Islamic world contributions to Medieval Europe

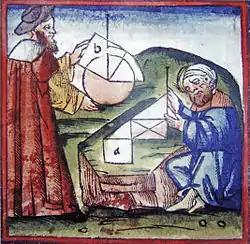
A European and an Arab practicing geometry together. 15th-century manuscript

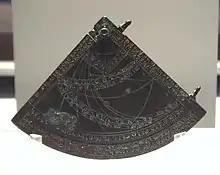
Astrolabe quadrant, England, 1388

Al-Khazini's "Zij as-Sanjari" (1115–1116) was translated into Greek by Gregory Chioniades in the 13th century and was studied in the Byzantine Empire. The astronomical modifications to the Ptolemaic model made by al-Battani and Averroes led to non-Ptolemaic models produced by Mo'ayyeduddin Urdi (Urdi lemma), Nasīr al-Dīn al-Tūsī (Tusi-couple) and Ibn al-Shatir, which were later adapted into the Copernican heliocentric model. Abū al-Rayhān al-Bīrūnī's "Ta'rikh al-Hind" and "Kitab al-qanun al-Mas’udi" were translated into Latin as "Indica" and "Canon Mas’udicus" respectively.